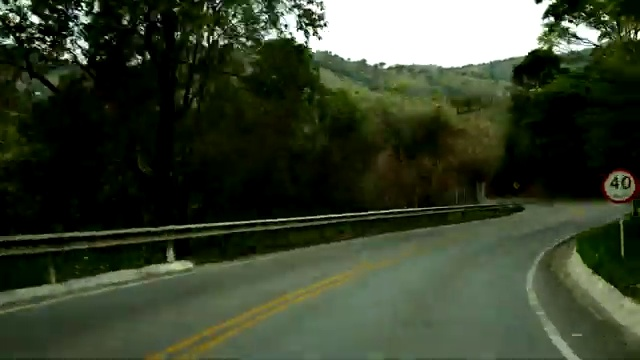
Fire: no
Smoke: no